John G. Coltart

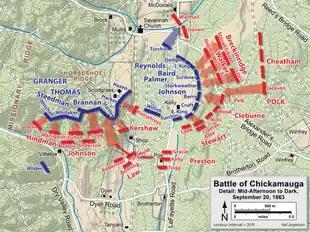
Horseshoe Ridge

Hindman moved his division up to join the assault on Horseshoe Ridge, with Deas and Manigault's brigades arriving on the left of Johnson's Division by 3:00 p.m. Johnson's Division had just been repulsed in their attack on the ridge. Hindman placed both brigades under Johnson's control, with Coltart's 50th Alabama between the 19th and 22nd Alabama. Deas' brigade made the difficult climb up the steep wooded slopes of Horseshoe Ridge at its highest point. The rough terrain split the advance of the two brigades, leaving Deas entirely unsupported. Reaching the brow of the ridge, the Alabamians were faced by the devastating fire of Battery M, 1st Illinois Light Artillery and Mitchell's Brigade. Coltart described the situation as "such a terrible fire of musketry and grape that we were compelled to fall back." Coltart and the other regimental commanders continued the assault with piecemeal charges but were similarly unsuccessful, failing to reach the Union lines. The 22nd Alabama was routed by the countercharge of the 121st Ohio, while the 50th could not be rallied for a third charge. Horseshoe Ridge was eventually captured, but Deas' brigade was out of action for the rest of the battle. Coltart's post-battle report recorded the 50th Alabama's casualties as 105 out of an estimated 313: sixteen killed, 81 wounded and eight missing.